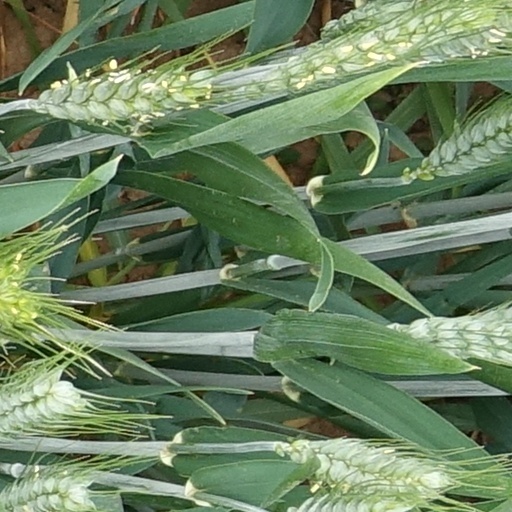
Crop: wheat